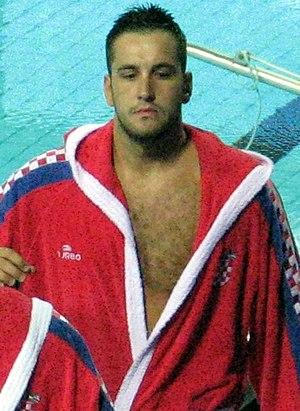
Nikša Dobud est un joueur de water-polo croate.